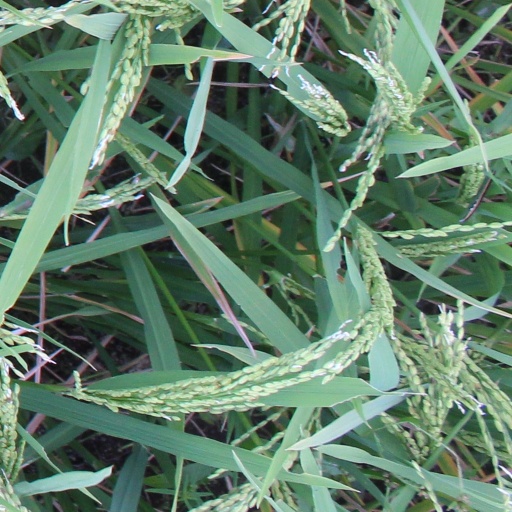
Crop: rice